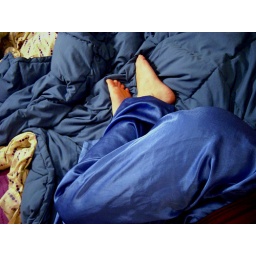
tiny lady in shiny pants